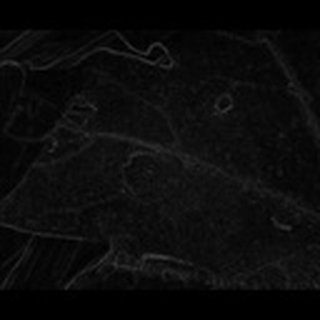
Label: cotton_target_spot